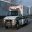
Label: ambulance